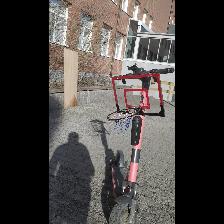
Label: NonHuman